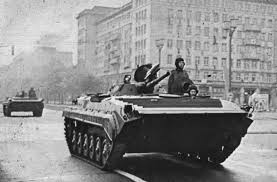
Label: BMP-1